Mantis the spider robot

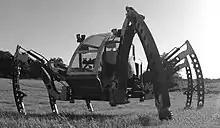
Mantis Walking Machine 2012

Mantis the spider robot is a large, robotic spider created by Matt Denton and his company Micromagic Systems. It took four years to create and design it. The robot is capable to transport one person and can circulate on any surface. The robot weighs , is high and is powered by a Perkins Engines Turbo Diesel motor of 2.2L of 50Hp that is in charge of the hydraulic system. Several sensors around it help it to walk. The robot is controlled by a computer running the Linux operating system and HexEngine software, which controls the hydraulic solenoid in the legs. It is driver-operated by joysticks within a cockpit, can travel at approximately and can cover on a tank of diesel, but its creators are investing to triple the speed.